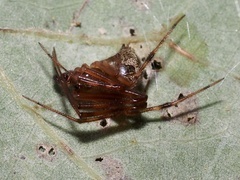
Species: Parasteatoda_tepidariorum